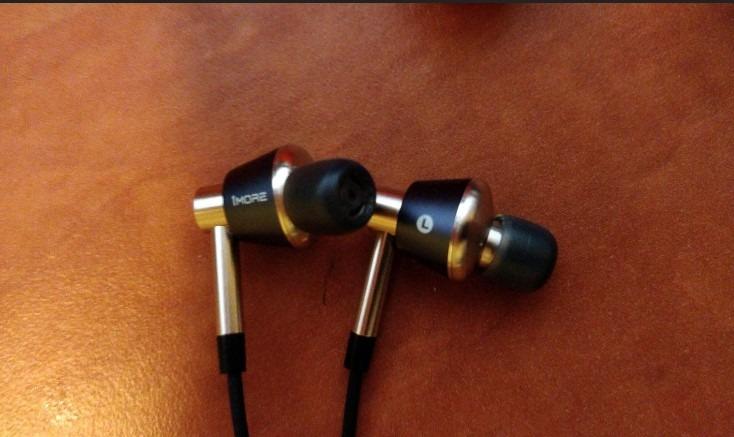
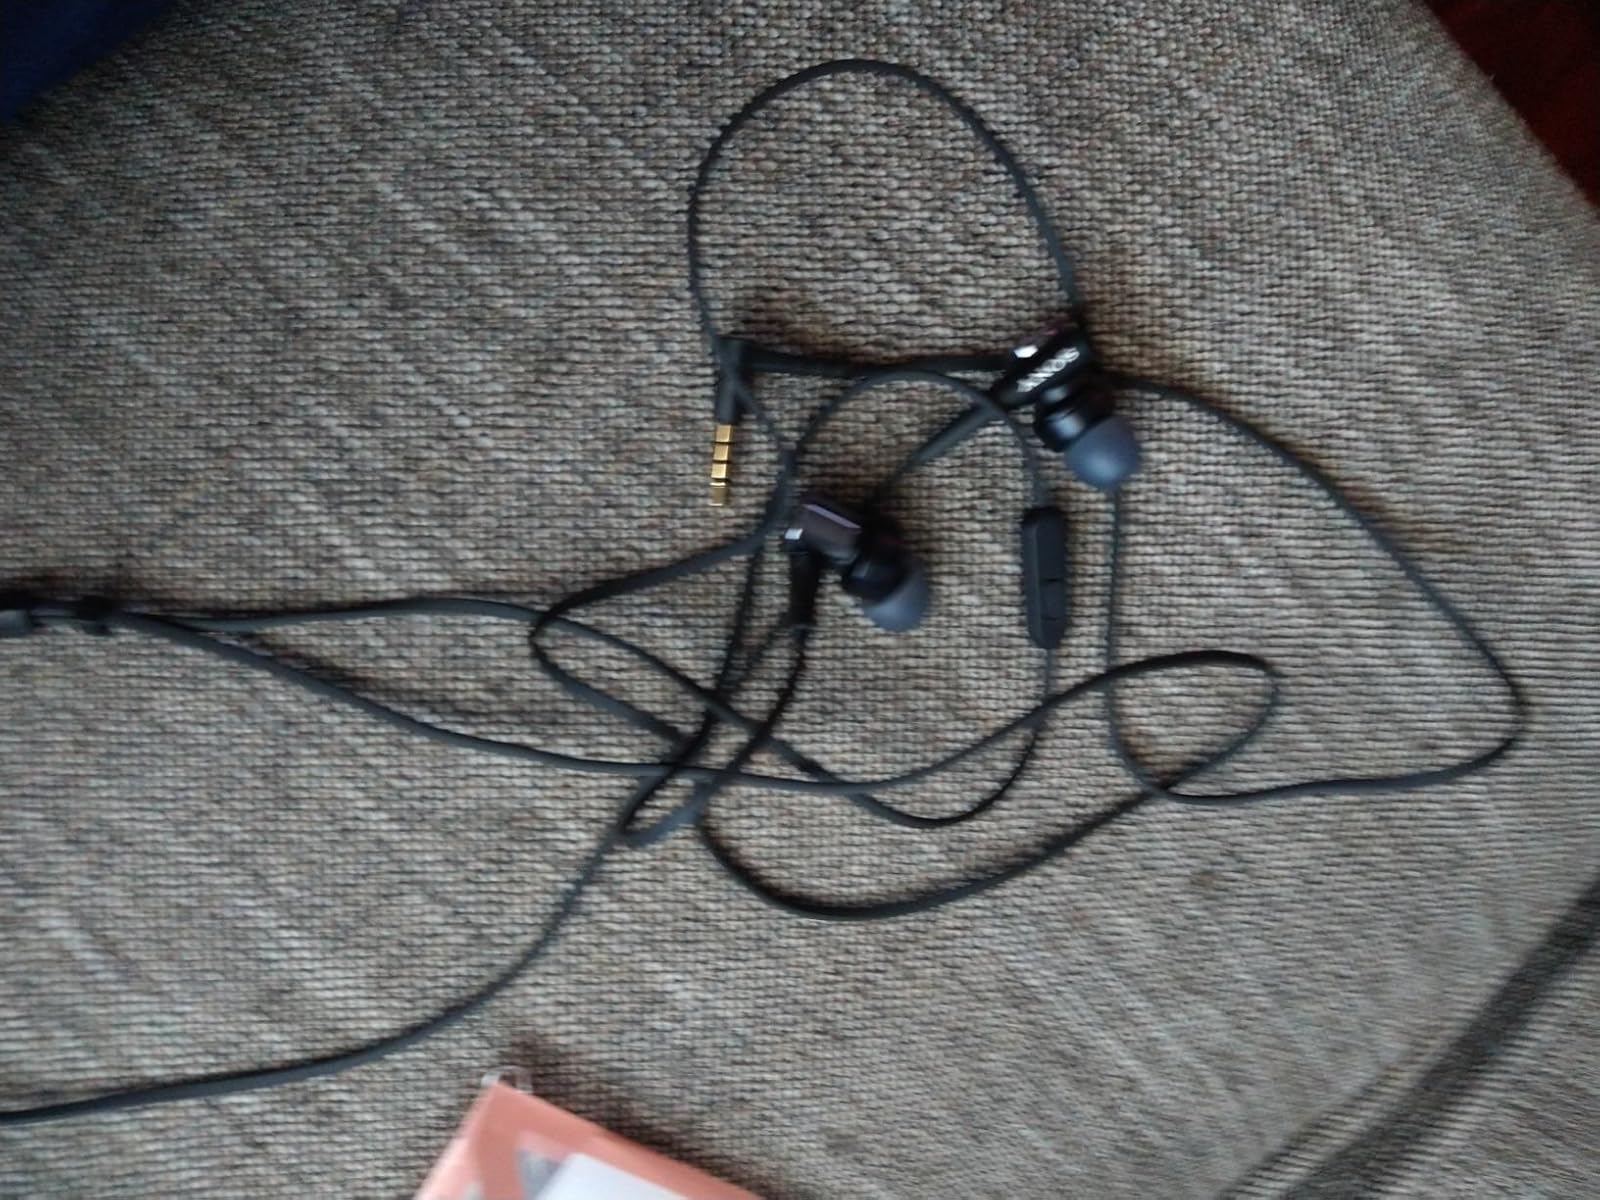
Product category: headphones
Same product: no